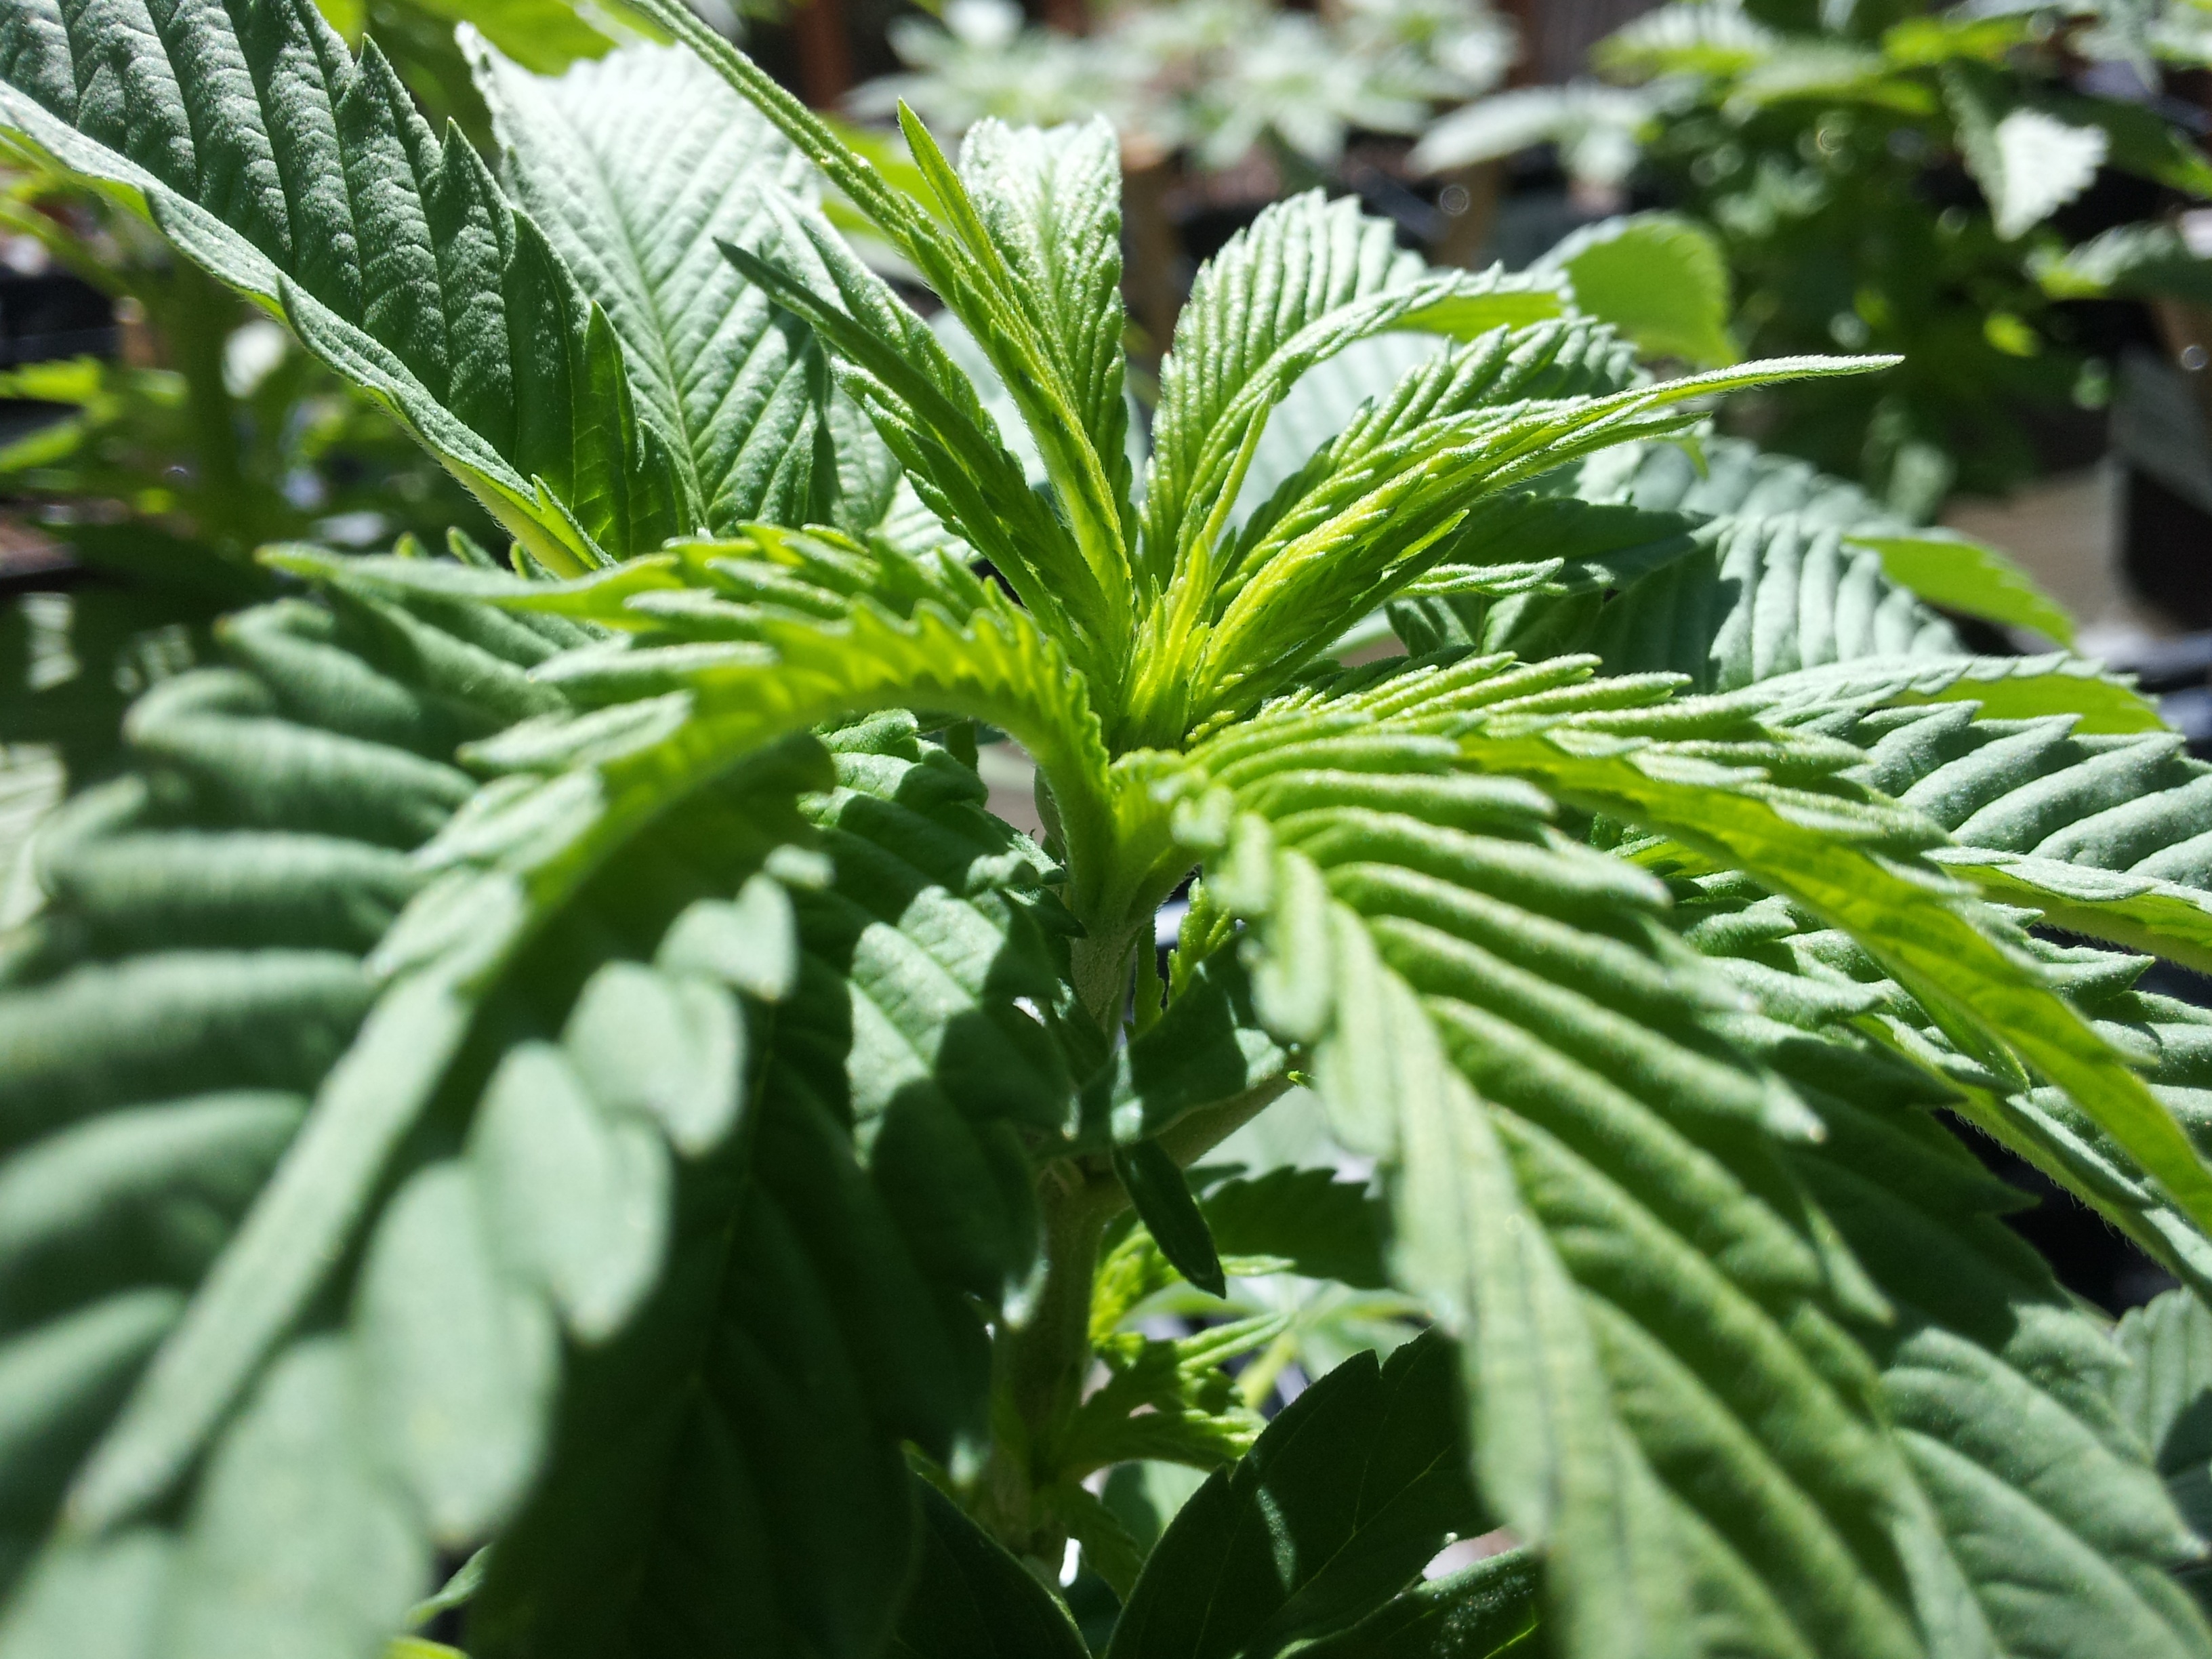
tree, plant, leaf, flower, green, botany, garden, flora, shrub, rainforest, cannabis, flowering plant, land plant, arecales